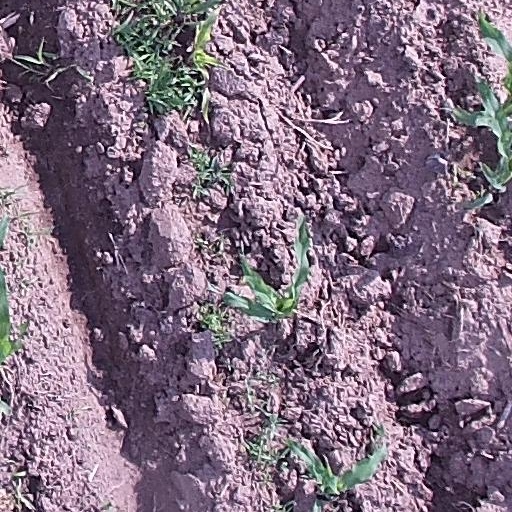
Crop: maize; corn